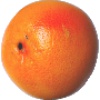
Label: Grapefruit Pink 1